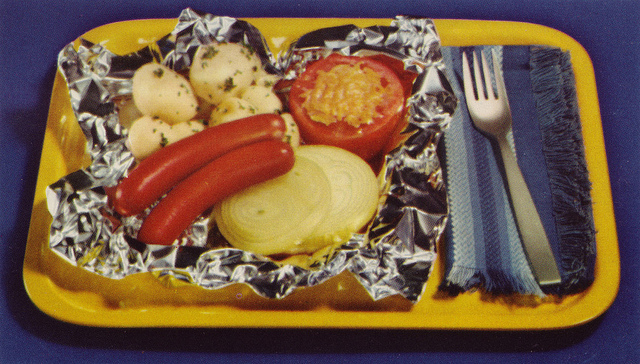
user: Given an image and a question. Answer the question in a short answer. Question: Which first lady campaigned for healthier school meals? Short Answer:
assistant: michelle obama